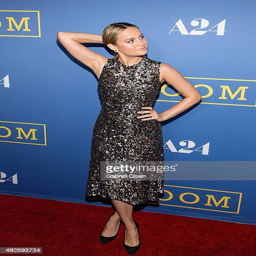
actor arrives for the premiere